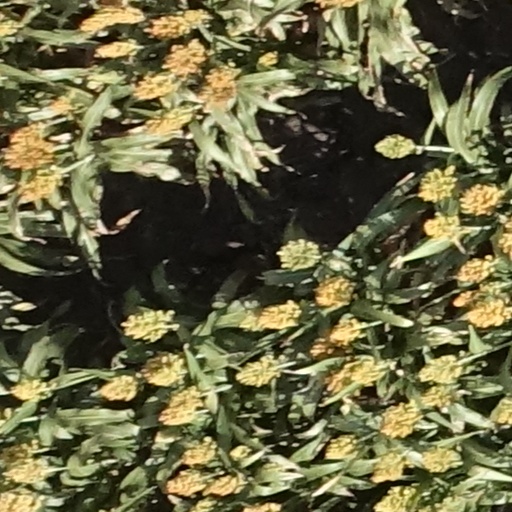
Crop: sorghum